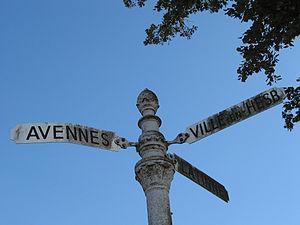
Braives (Belgique), poteau indicateur .